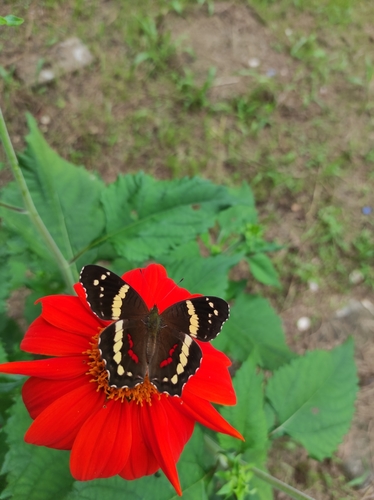
Scientific name: Anartia fatima
Common name: Banded peacock
Family: Nymphalidae
Order: Lepidoptera
Pollinator type: Primary pollinator
Habitat: Open areas and gardens
Geographic range: South America
Conservation status: Least Concern